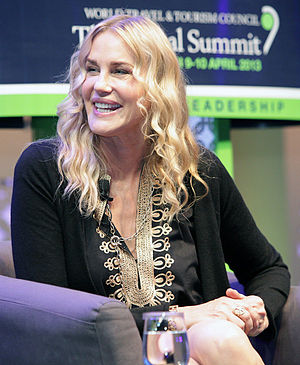
Daryl Hannah
Daryl Hannah i 2013
Daryl Christine Hannah er en amerikansk skuespiller, der blandt andet er kendt fra Blade Runner og som Elle Driver i Kill Bill-filmene.